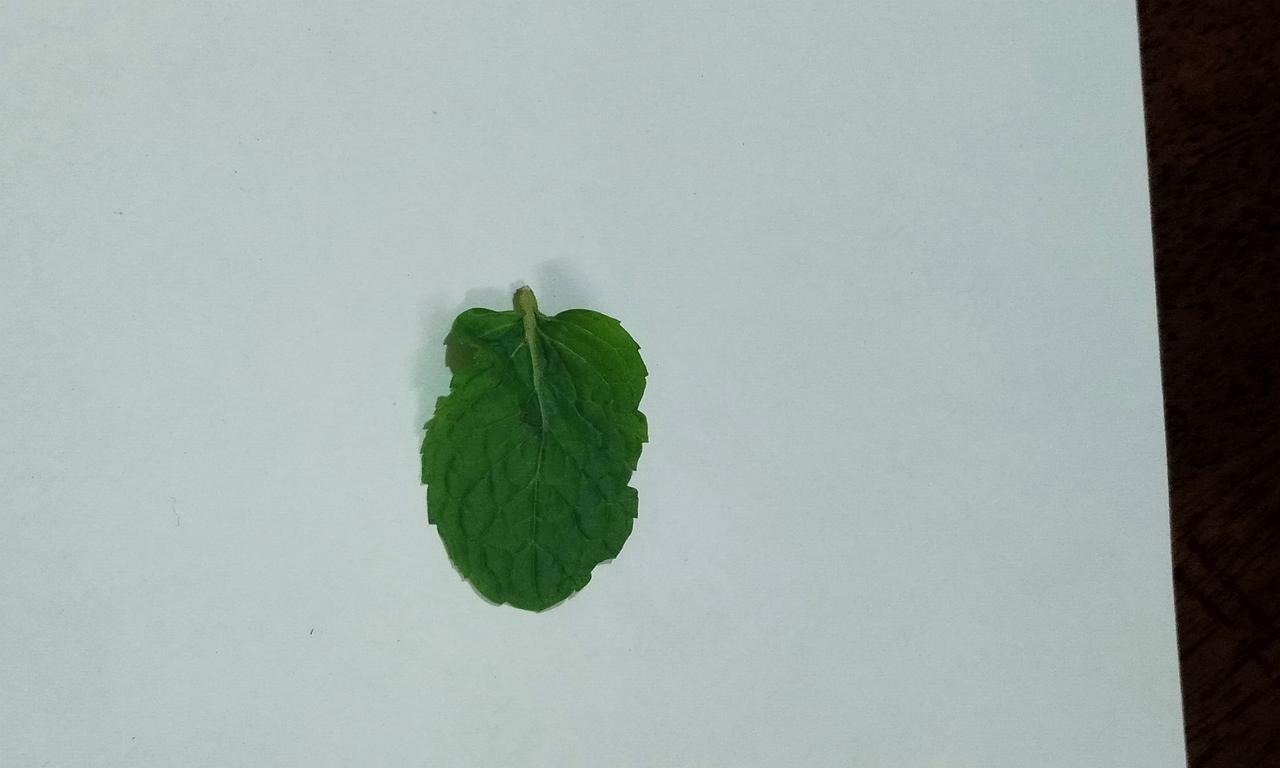
Label: Fresh